Auburn University

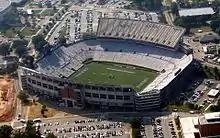
Jordan–Hare Stadium, 2005

Auburn went 11–0 under Terry Bowden in 1993, but was on probation and not allowed to play in the SEC Championship game. Auburn completed the 2004 football season with a 13–0 record winning the SEC championship, the school's first conference title since 1989 and the first outright title since 1987. The 2004 team was led by quarterback Jason Campbell, running backs Carnell Williams and Ronnie Brown, and cornerback Carlos Rogers, all subsequently drafted in the first round of the 2005 NFL draft. The team's new offensive coordinator, Al Borges, led the team to use the west coast style offense which maximized the use of both star running backs. However, the Tigers were ranked behind two other undefeated teams, Southern California and Oklahoma, that played in the BCS championship game.